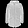
Label: Coat